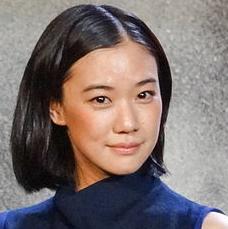
Age: 28